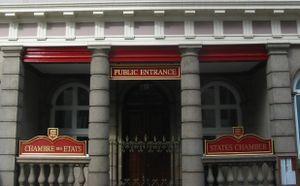
Le bailliage de Jersey, une des dépendances de la Couronne britannique située dans les Îles Anglo-Normandes au large de la côte française de Normandie, possède deux langues officielles : l’anglais et le français.
Jersey est la plus grande des îles Anglo-Normandes, dont la capitale est Saint-Hélier. Sa superficie est de 118,2 km² et elle est peuplée de 106 500 habitants en 2011. Elle appartient au bailliage de Jersey.
L’architecture de la Normandie s’étale sur un millénaire.